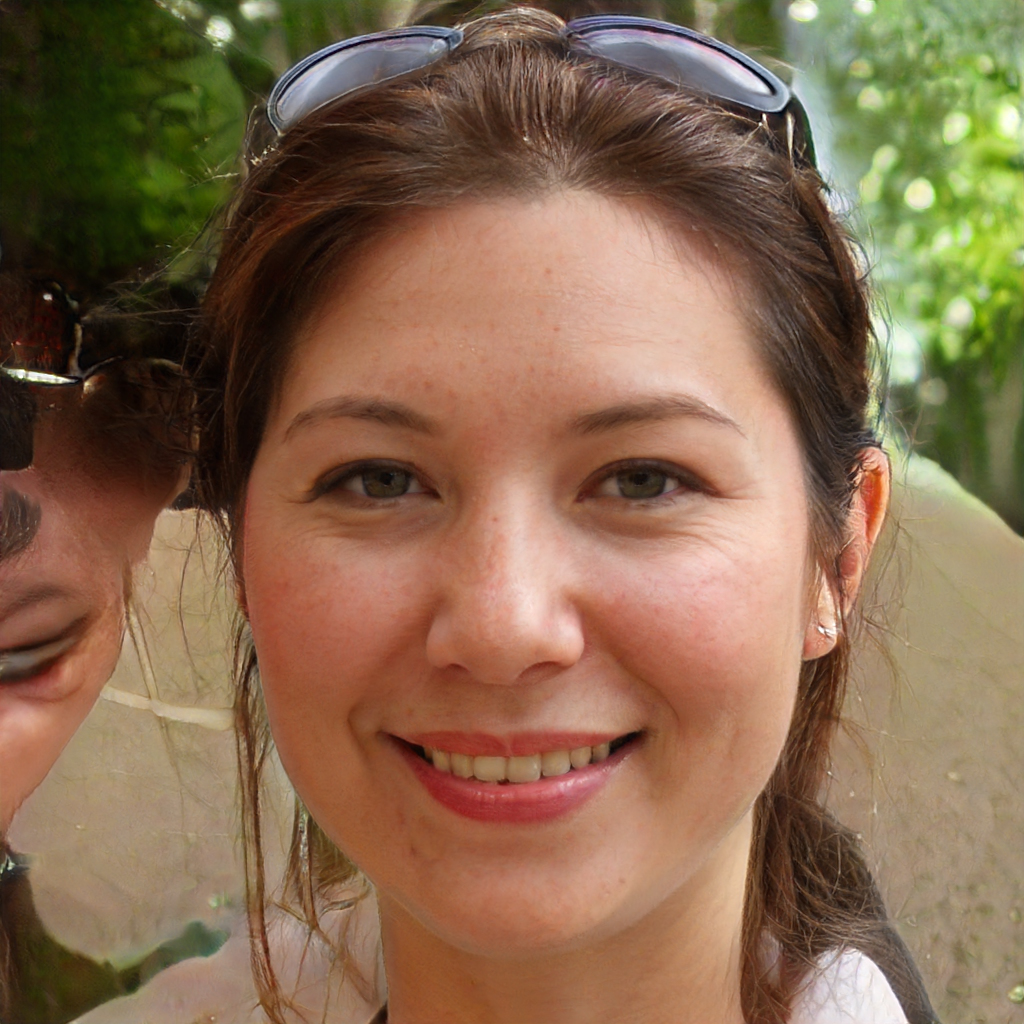
Gender: Female